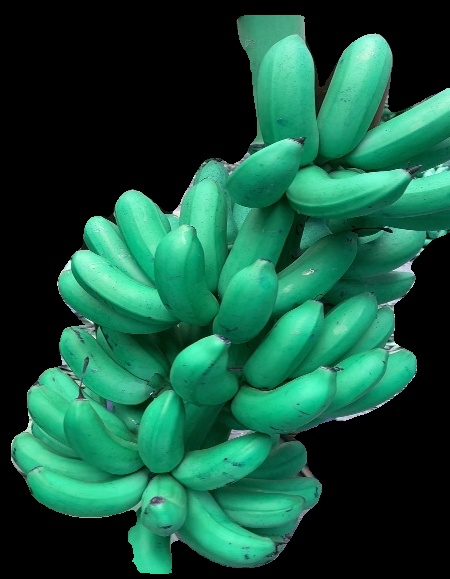
Variety: rasbale
Grade: grade1